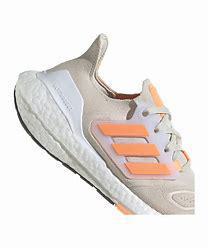
Brand: Adidas
Model: Ultraboost 22 Lauf